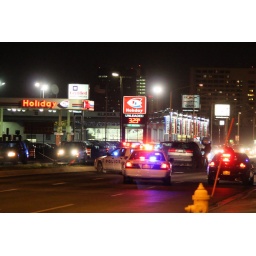
A man was hit by a car crossing 5th Avenue. The road was shut down for almost 3 hours